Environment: real
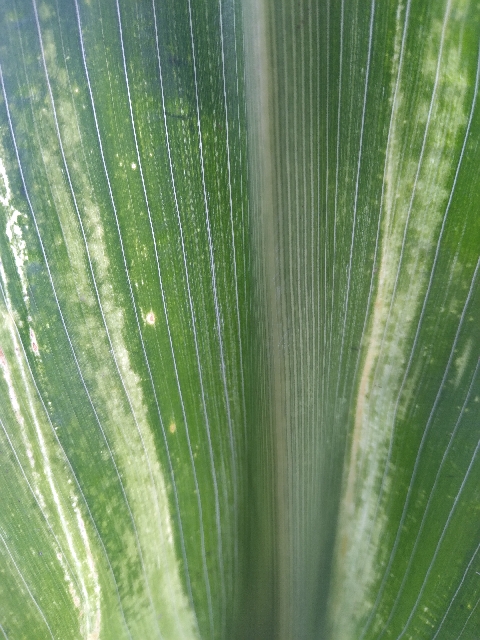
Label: lethal_necrosis